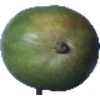
Label: mango